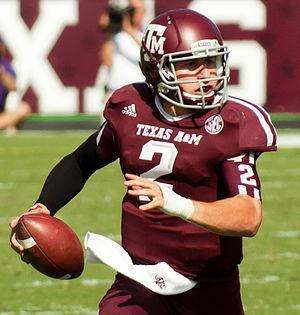
Jonathan Paul Manziel, surnommé « Johnny Football », né le 6 décembre 1992 à Tyler, est un américain joueur professionnel au poste de quarterback en football américain et canadien.